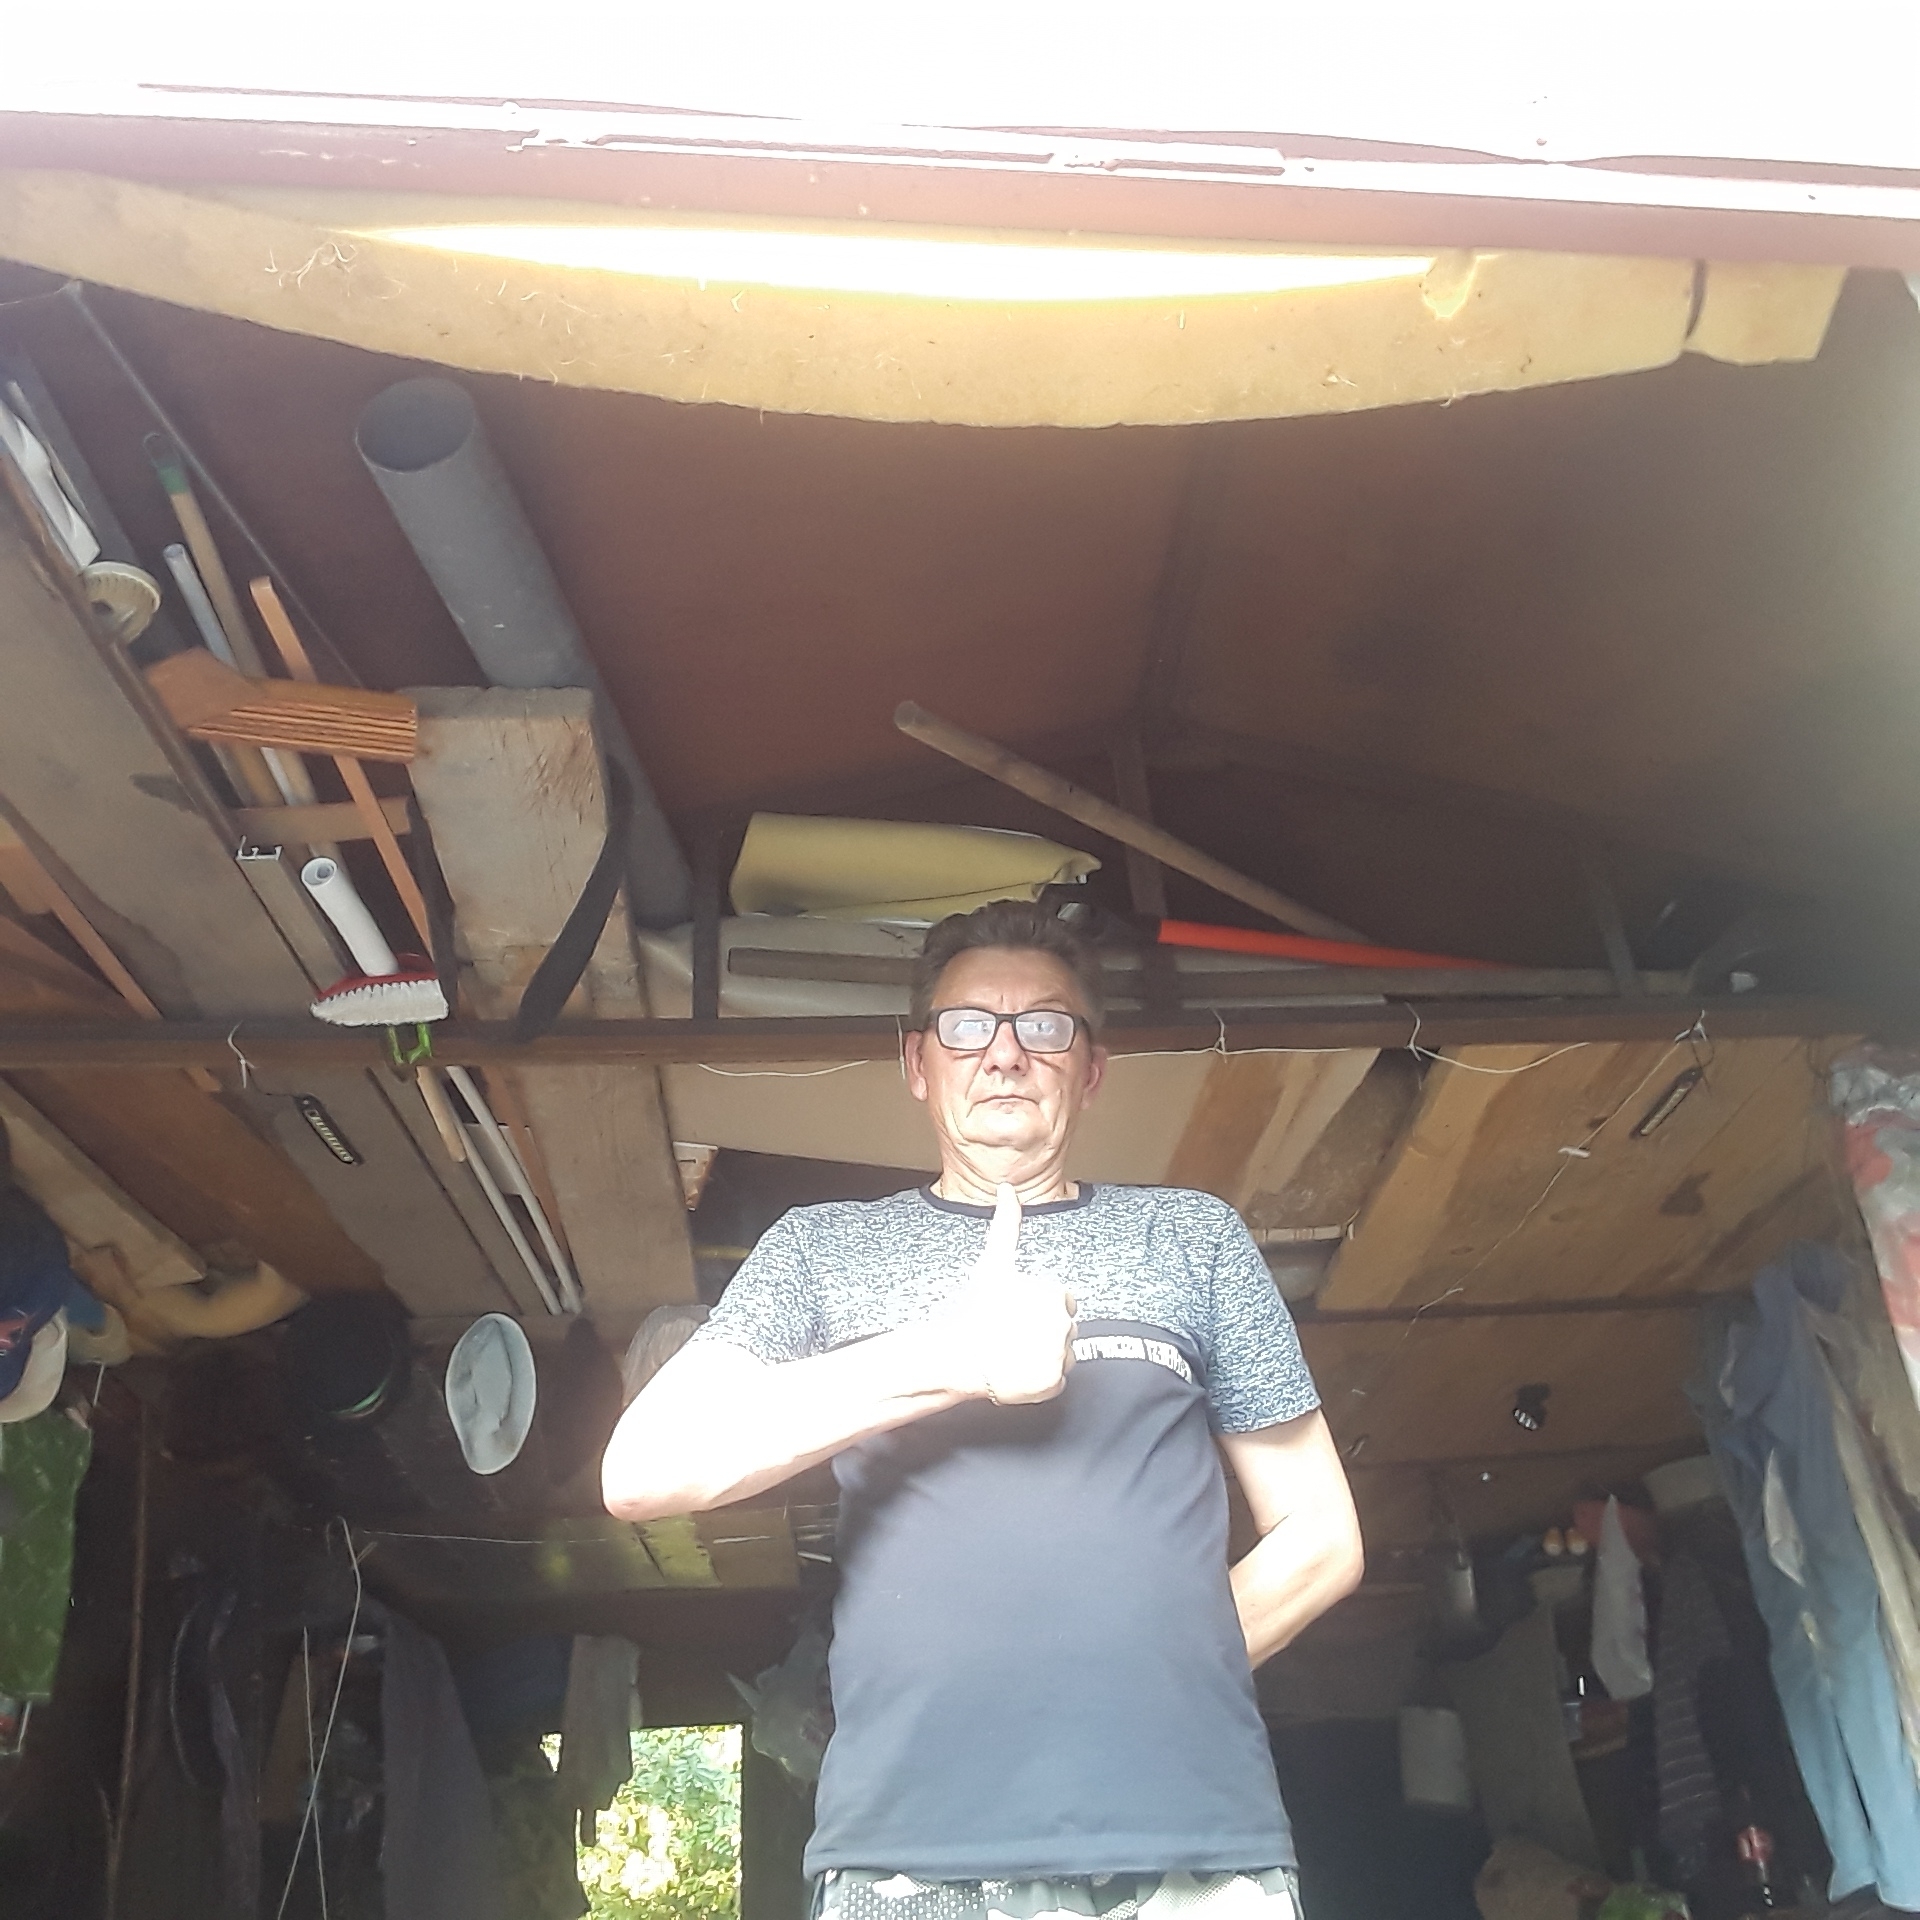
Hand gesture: like